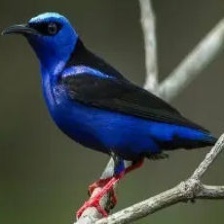
Species: RED LEGGED HONEYCREEPER
Scientific name: CYANERPES CYANEUS